Swiftsure-class battleship

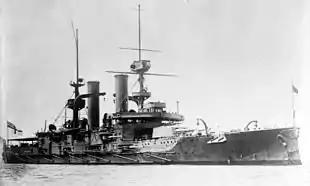
"Swiftsure" at anchor

They had a powerful secondary battery, being the only British battleships to mount 50-calibre 7.5-inch guns; these were of a different type than the 7.5-inch guns mounted on later British cruisers. Ten of the guns were mounted in a central battery on the main deck, where they were criticized for taking up too much deck space; the other four were in casemates abreast the fore- and mainmasts on the upper deck. A more serious problem was that they were mounted low in the ship—only about above water at deep load—and were unusable at high speed or in heavy weather as they dipped their muzzles in the sea when rolling more than 14°. The two types of guns differed slightly in construction, but had identical performance. They fired projectiles at a muzzle velocity of at a rate of four rounds per minutes. At their maximum elevation of 15° they had a maximum range of about . The ships carried 150 rounds per gun.